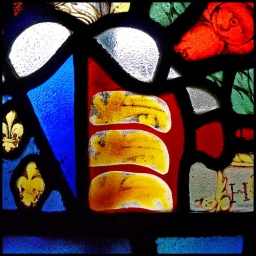
Detail of glass in south wall of chancel consisting of medieval fragments. Oxfordshire 2010 Lumix DMC LX3 macro